Mining industry of Tunisia

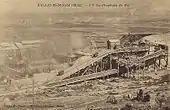
A phosphate mine in Tunisia (c. 1930)

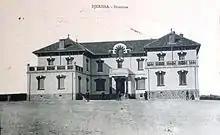
Headquarters, Société du Djebel Djerissa (1907)

Tunisia is the fifth largest exporter of phosphates in the world. Extraction of phosphate is the most important mining sector in the country, boosting the economy through exports by some 45%. The mineral sector as a whole contributes to 3% of the GDP. Iron ore is extracted at the underground mine at Djerissa and also at the open-pits of Tamera and Douaria; this activity is done by the Société du Djebel Djerissa, which is a public sector undertaking.